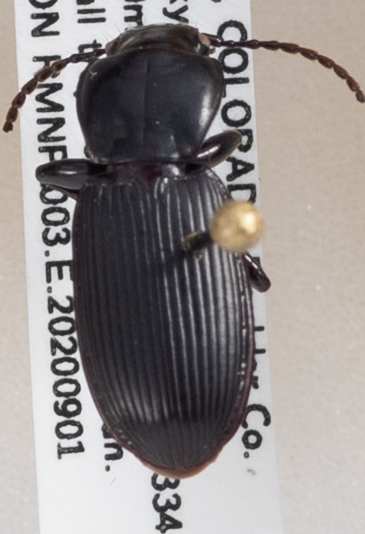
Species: Pterostichus protractus
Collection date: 2020-09-01
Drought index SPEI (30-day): -2.09
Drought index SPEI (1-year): -1.45
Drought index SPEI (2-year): -1.13